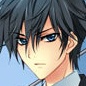
Portrait style: Anime Portrait